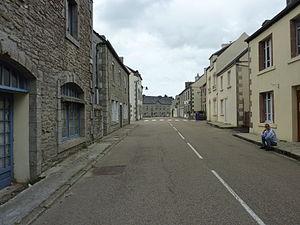
Berrien: la rue principale du village
Berrien [bɛʁjɛ̃] est une commune française située dans le département du Finistère en région Bretagne, membre de la communauté de communes Monts d'Arrée Communauté et qui fait partie du parc naturel régional d'Armorique.